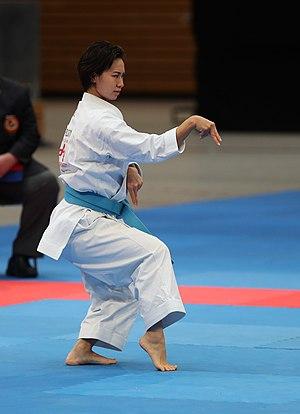
Les postures ou positions au karaté, aussi nommées en japonais tachi ou shisei, sont les positions adoptées au niveau des jambes et des pieds pour exécuter une technique.